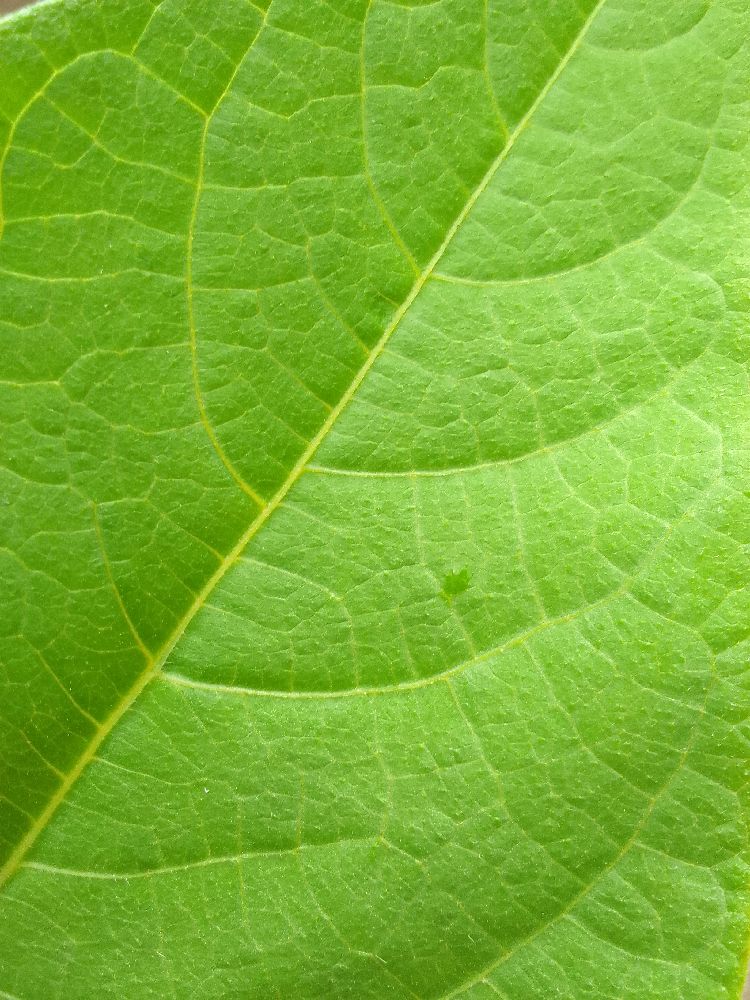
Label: healthy